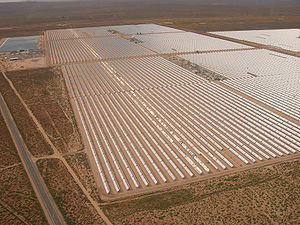
Solar Energy Generating Systems
Dele af fire af de fem SEGS III–VII kraftværker ved Kramer Junction
Solar Energy Generating Systems er verdens største anlæg for solenergi. SEGS består af ni solkraft- værker i Mojave-ørkenen i Californien, hvor solstrålingen er størst i USA. NextEra Energy Resources opererer og er delejer i kraftværkerne.